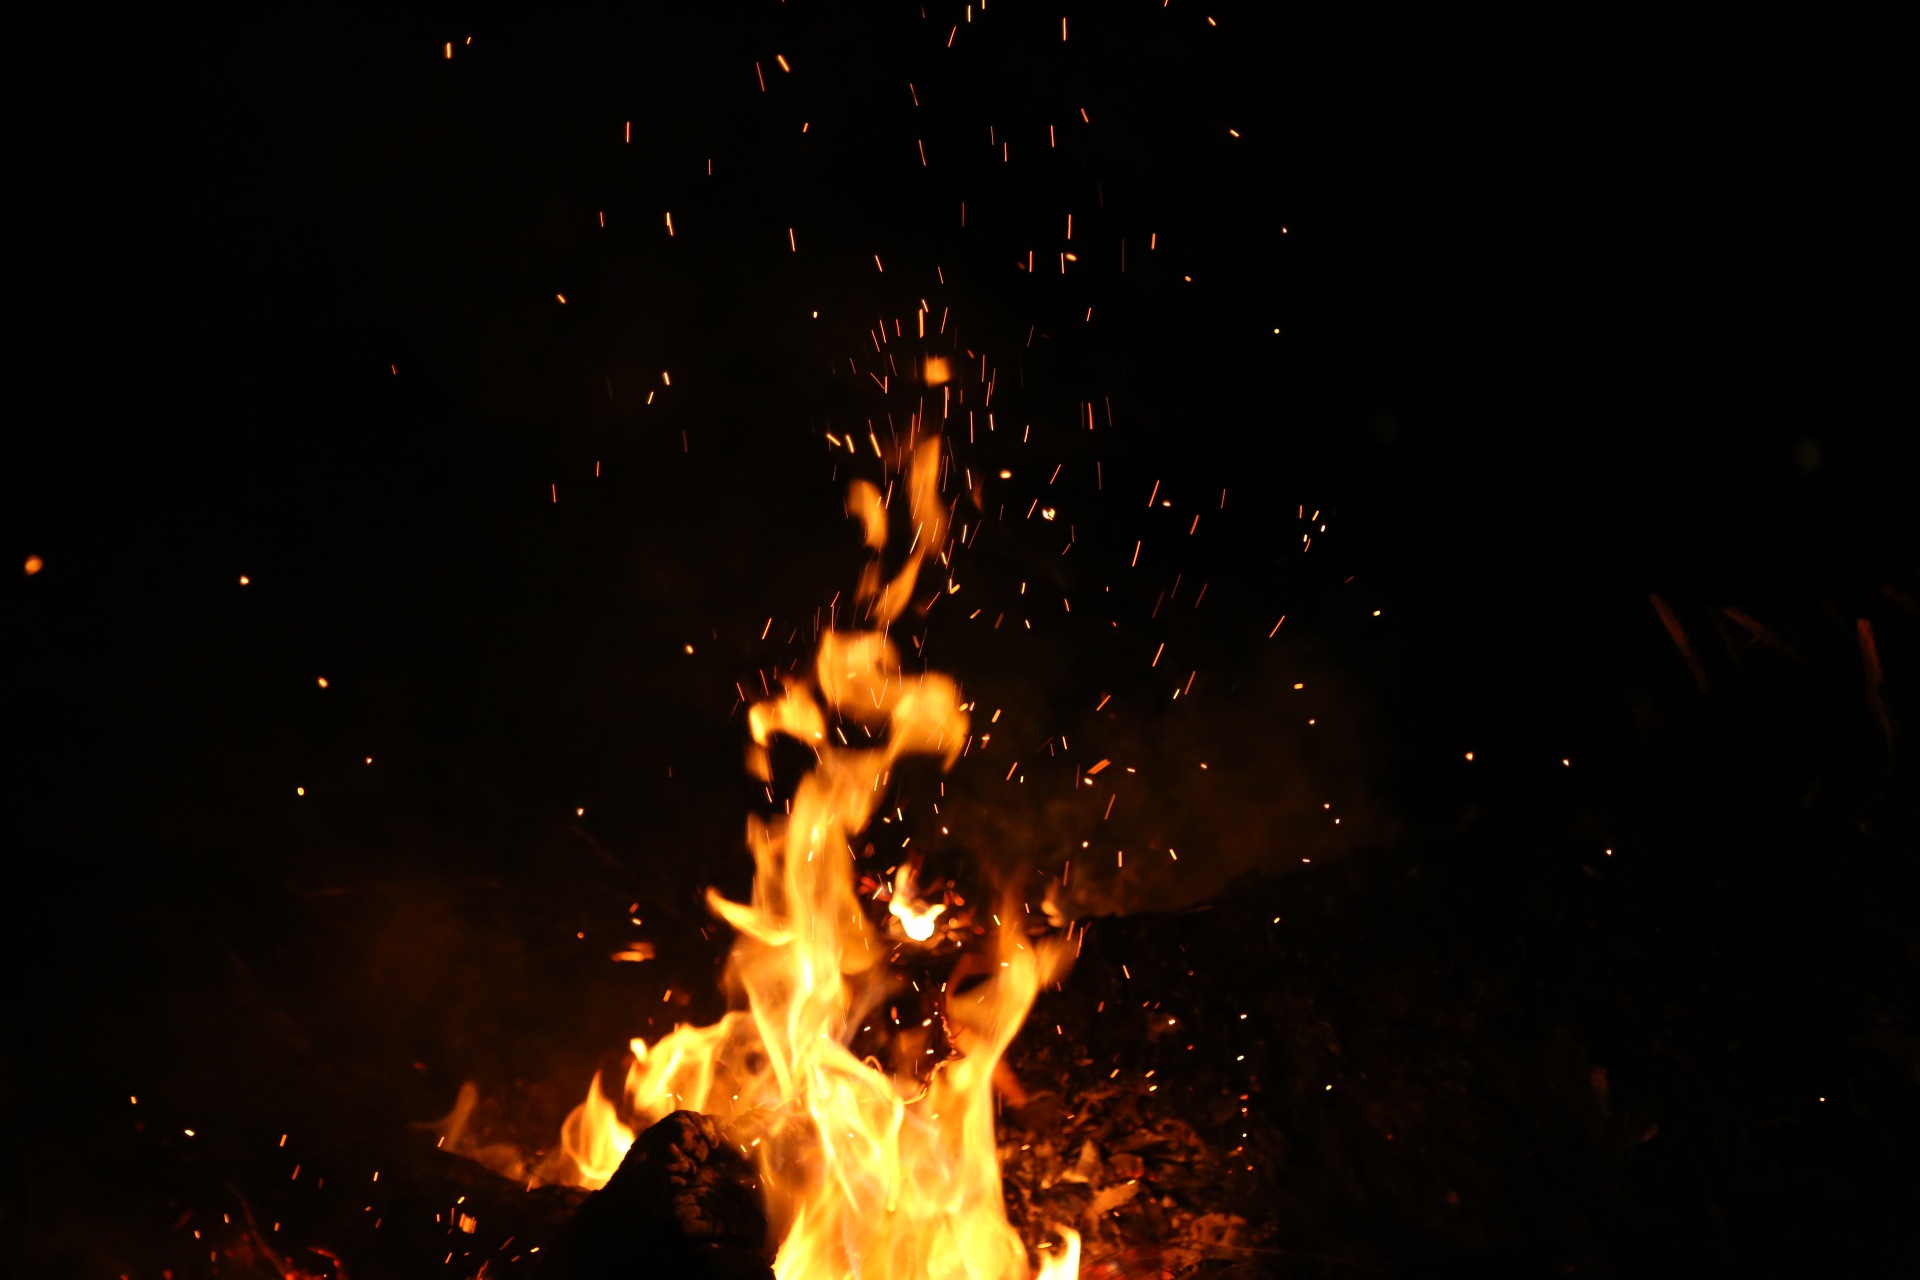
night, sparkler, flame, fire, campfire, bonfire, burning, event